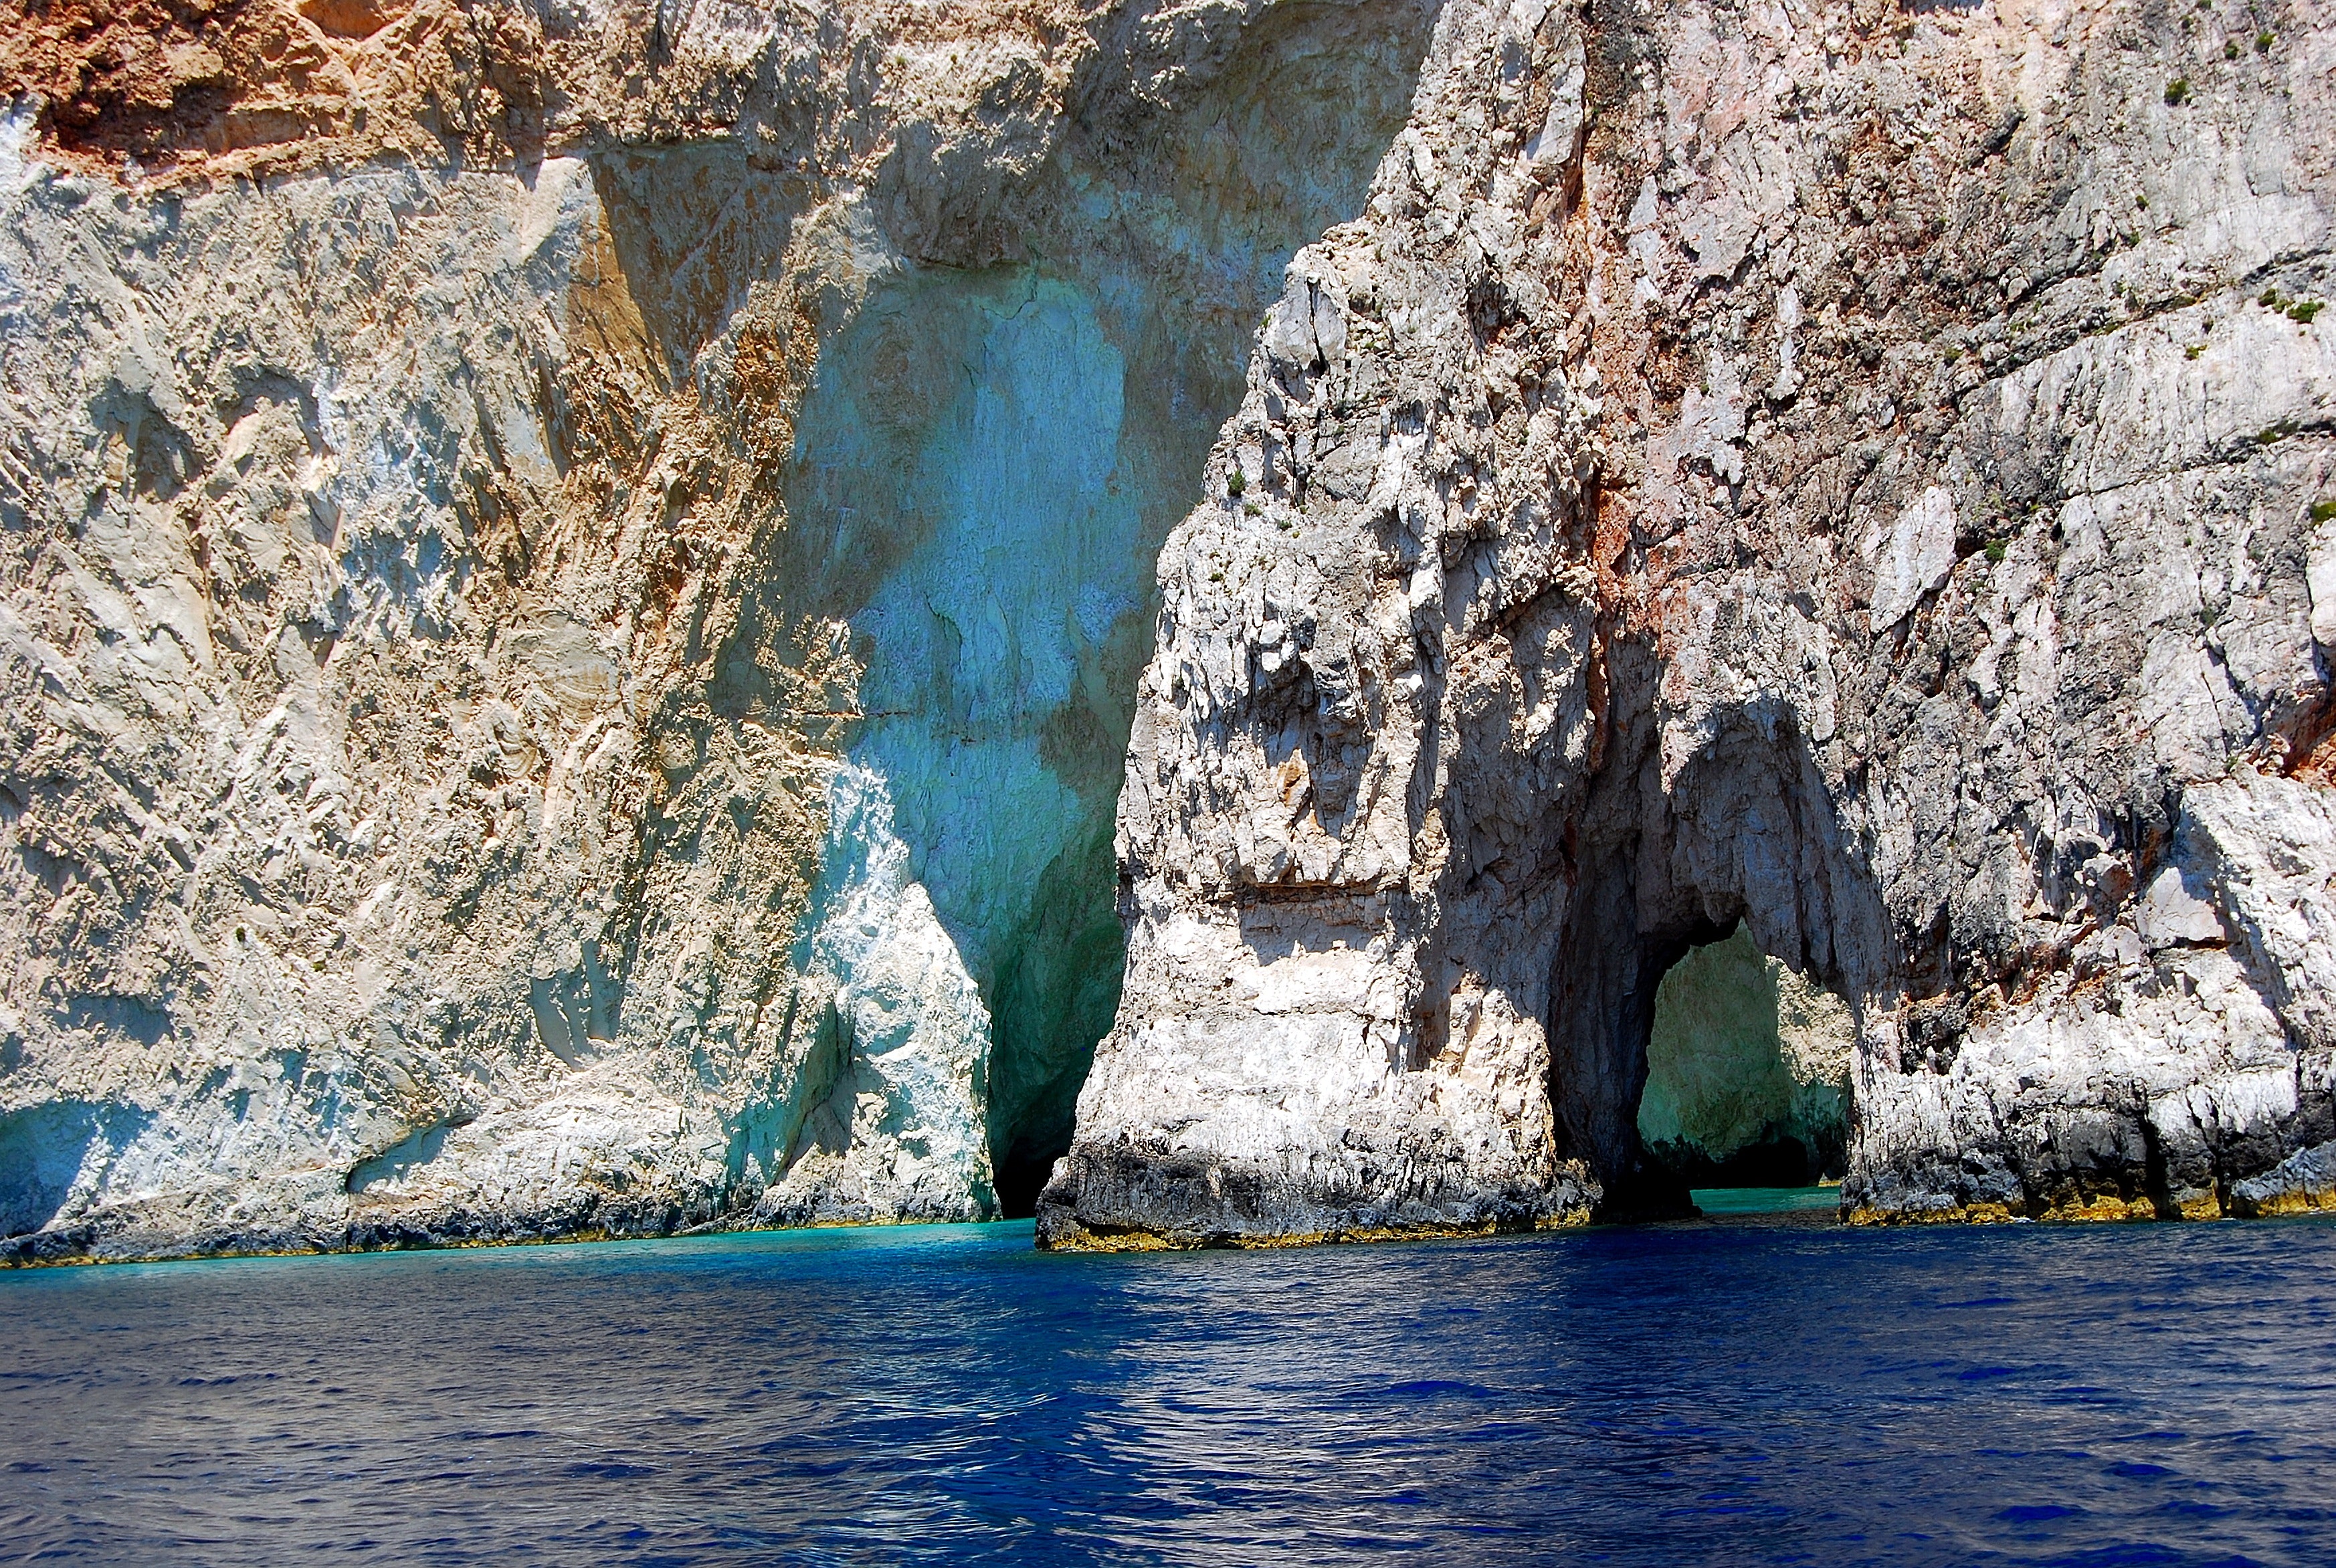
formation, blue, rock, water, sea, sea cave, coastal and oceanic landforms, azure, cliff, coast, klippe, cave, geology, vacation, inlet, erosion, ocean, bay, lake, watercourse, tourism, terrain, cape, national park, natural arch, channel, vehicle